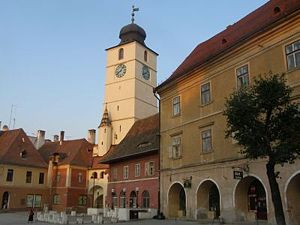
Transsylvanien
Bygninger i byen Sibiu
Transsylvanien er et vigtigt historisk område i Rumænien nord og vest for Karpaterne.